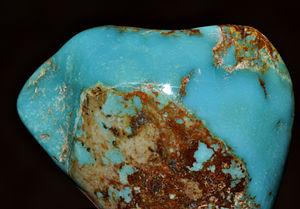
Morceau de turquoise polie.
Les pierres fines sont des pierres gemmes non classées parmi les quatre pierres précieuses. Bien que parfois appelées semi-précieuses, ce terme est interdit dans le commerce, en France, par un décret du 14 janvier 2002.